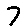
Label: 7